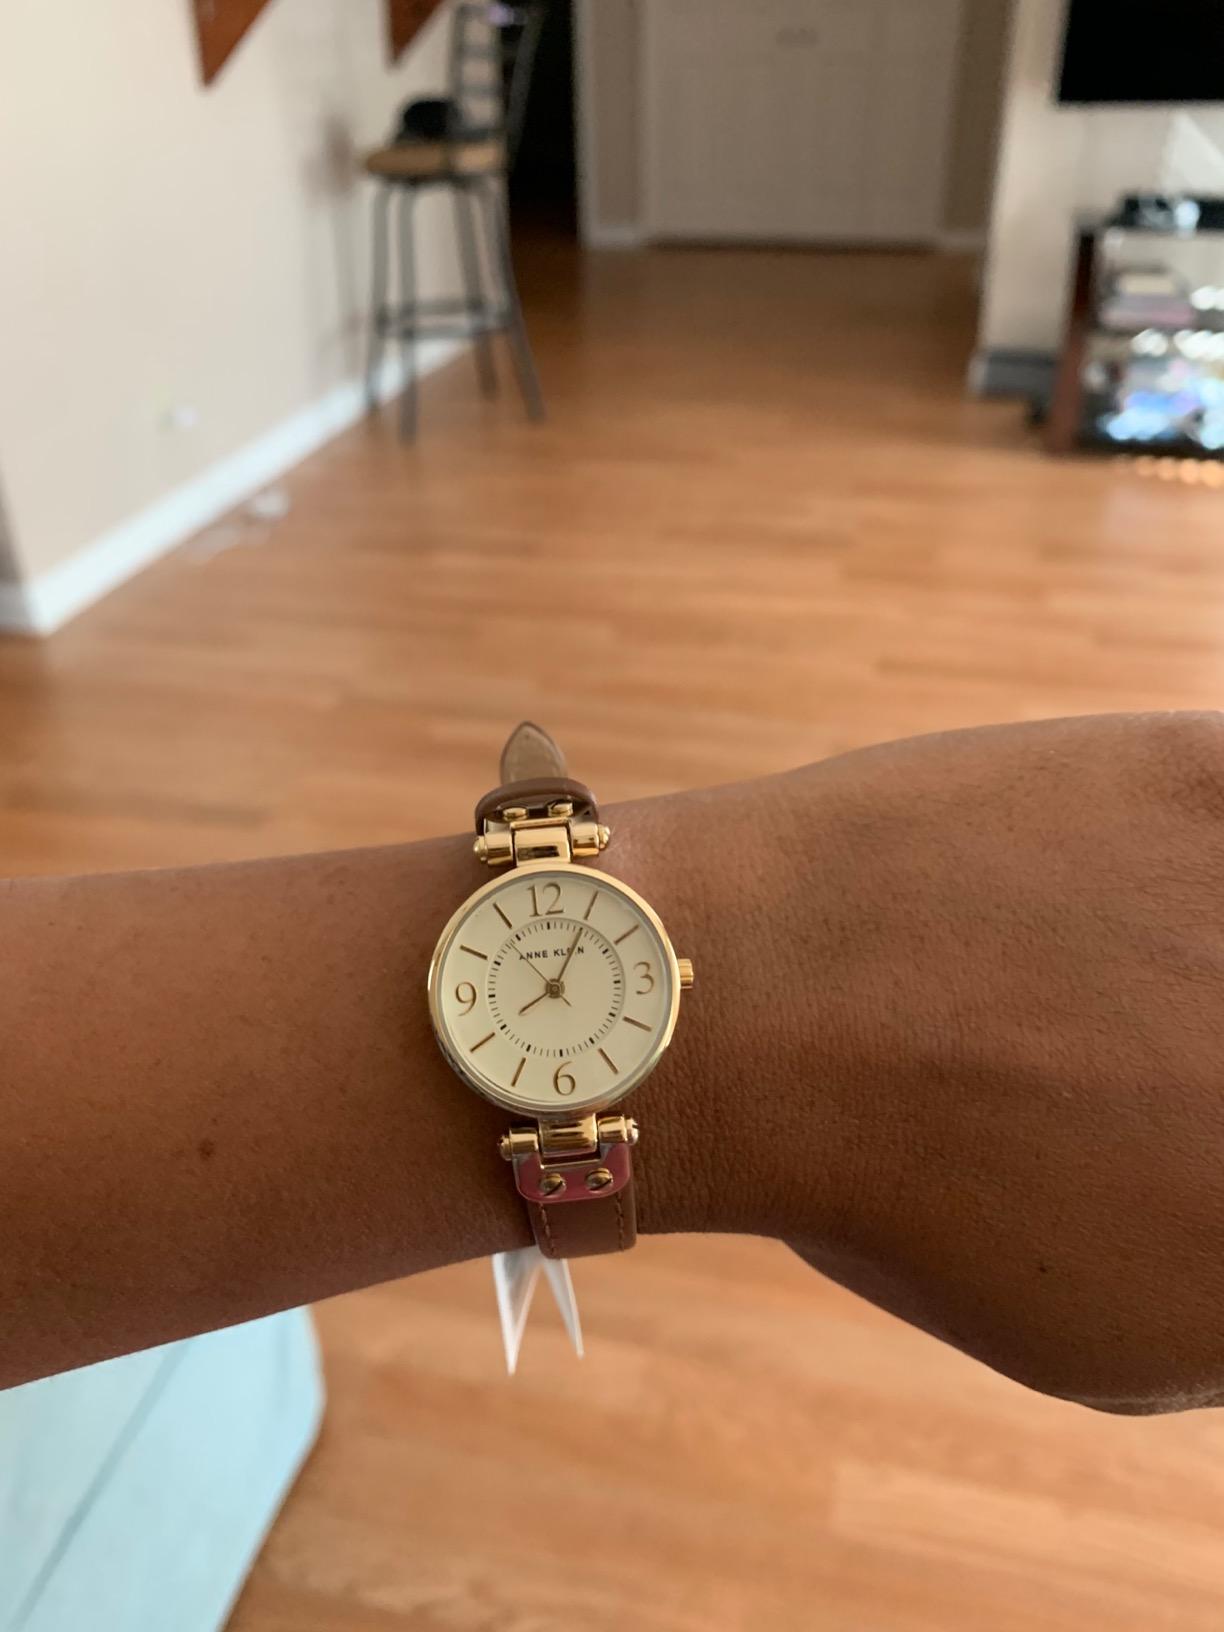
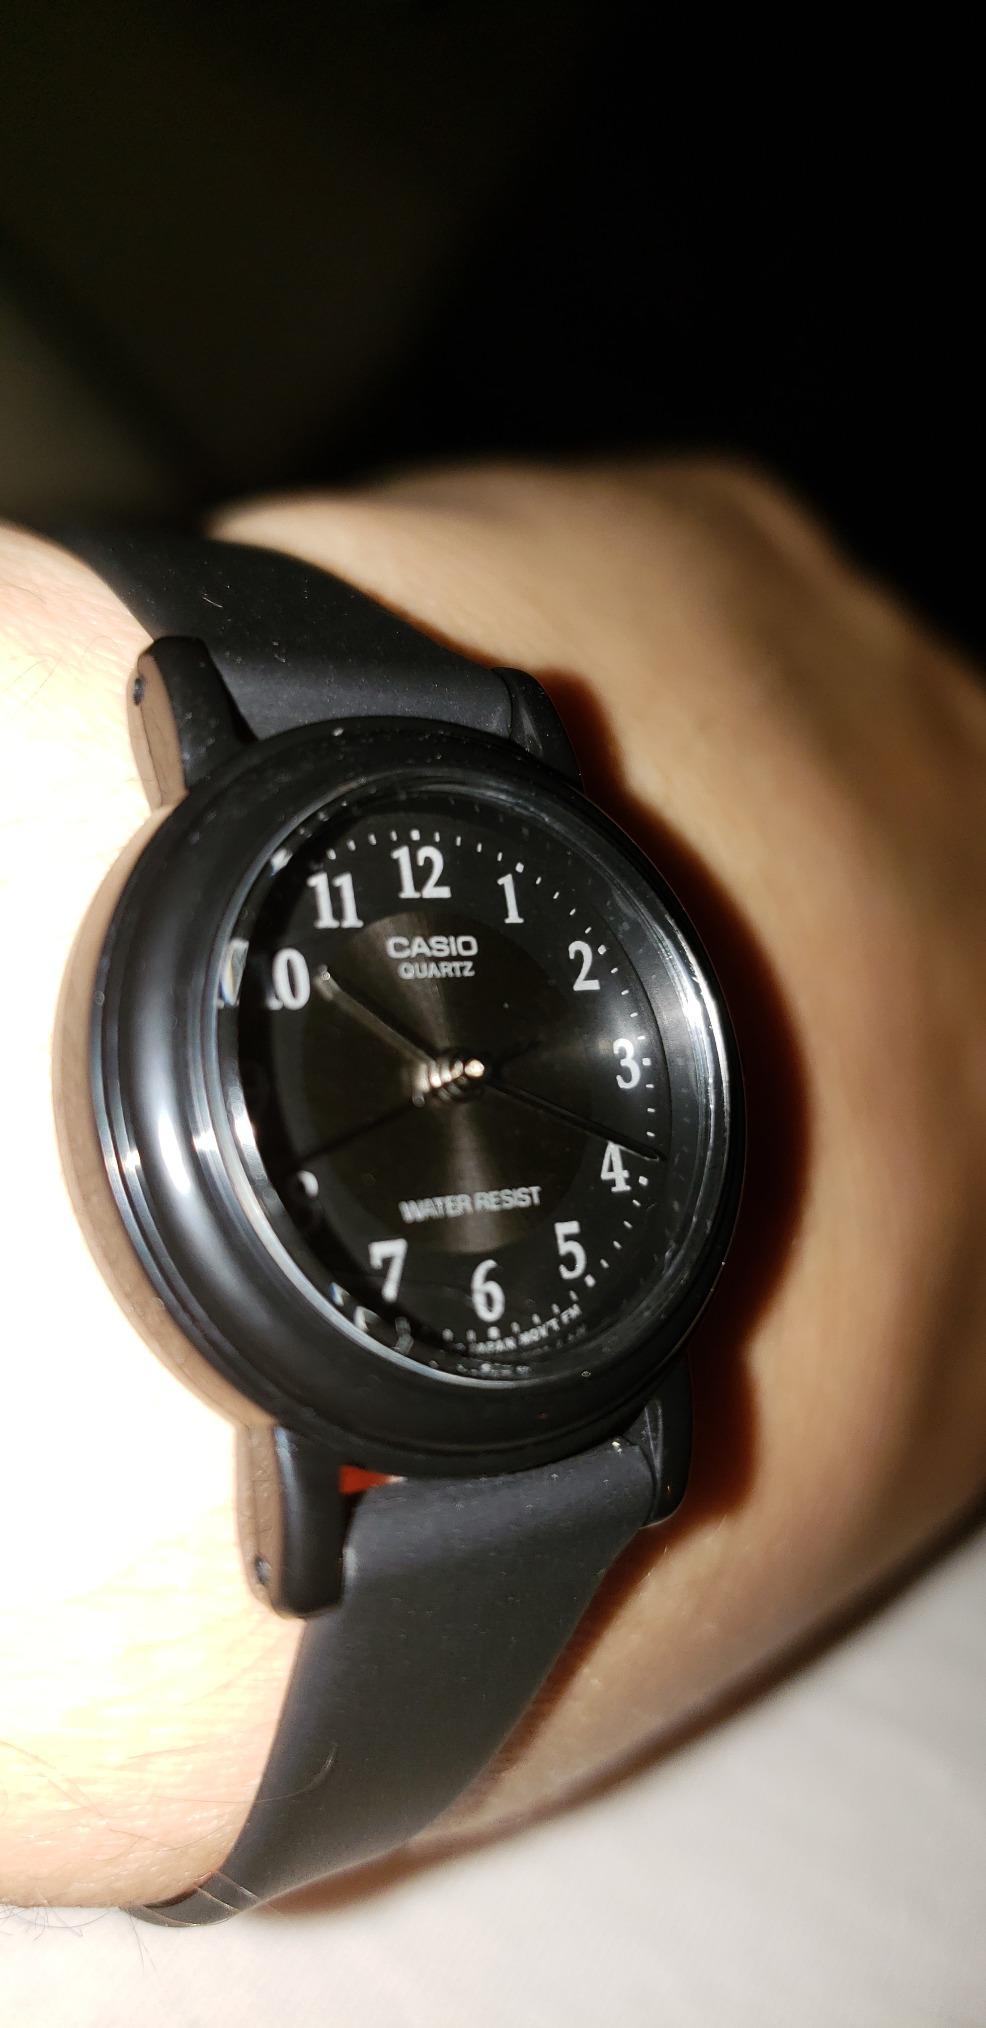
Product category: accessories_watch
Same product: no